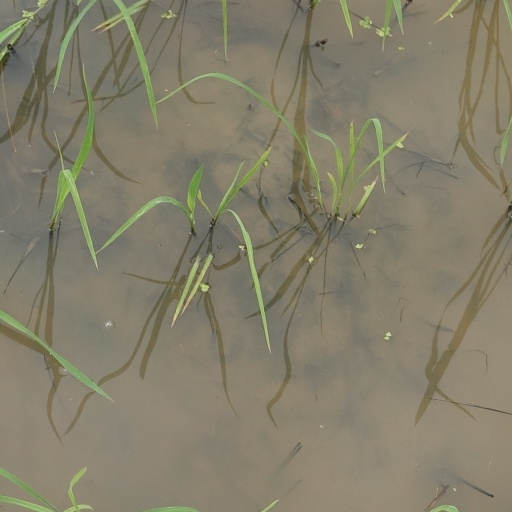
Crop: rice